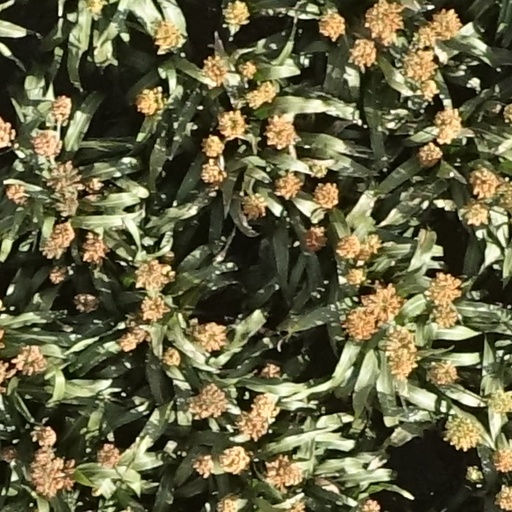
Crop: sorghum